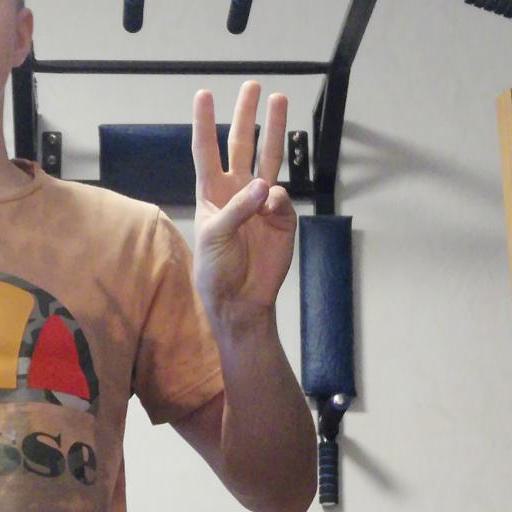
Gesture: three